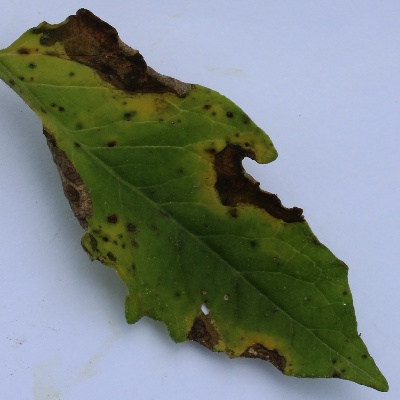
Crop: Tomato
Condition: verticulium wilt